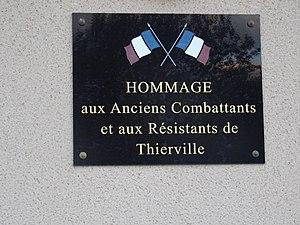
Plaque commémortive à Thierville (Eure, France), village sans monument aux morts
Thierville est une commune française située dans le département de l'Eure, en région Normandie.